Thomas G. Kelley

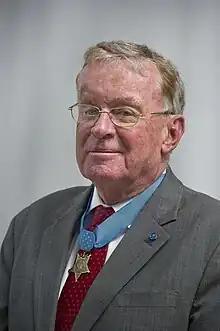
Kelley in 2011

Thomas Gunning Kelley (born May 13, 1939) is an American veteran and retired captain in the United States Navy who received the Medal of Honor for his actions during the Vietnam War. From 2003 to 2011 he served as Secretary of the Massachusetts Department of Veterans' Services. He served as the president of the Medal of Honor Society from 2015 to 2017.